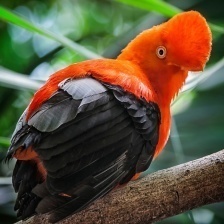
Species: COCK OF THE  ROCK
Scientific name: RUPICOLA